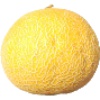
Label: Cantaloupe 1